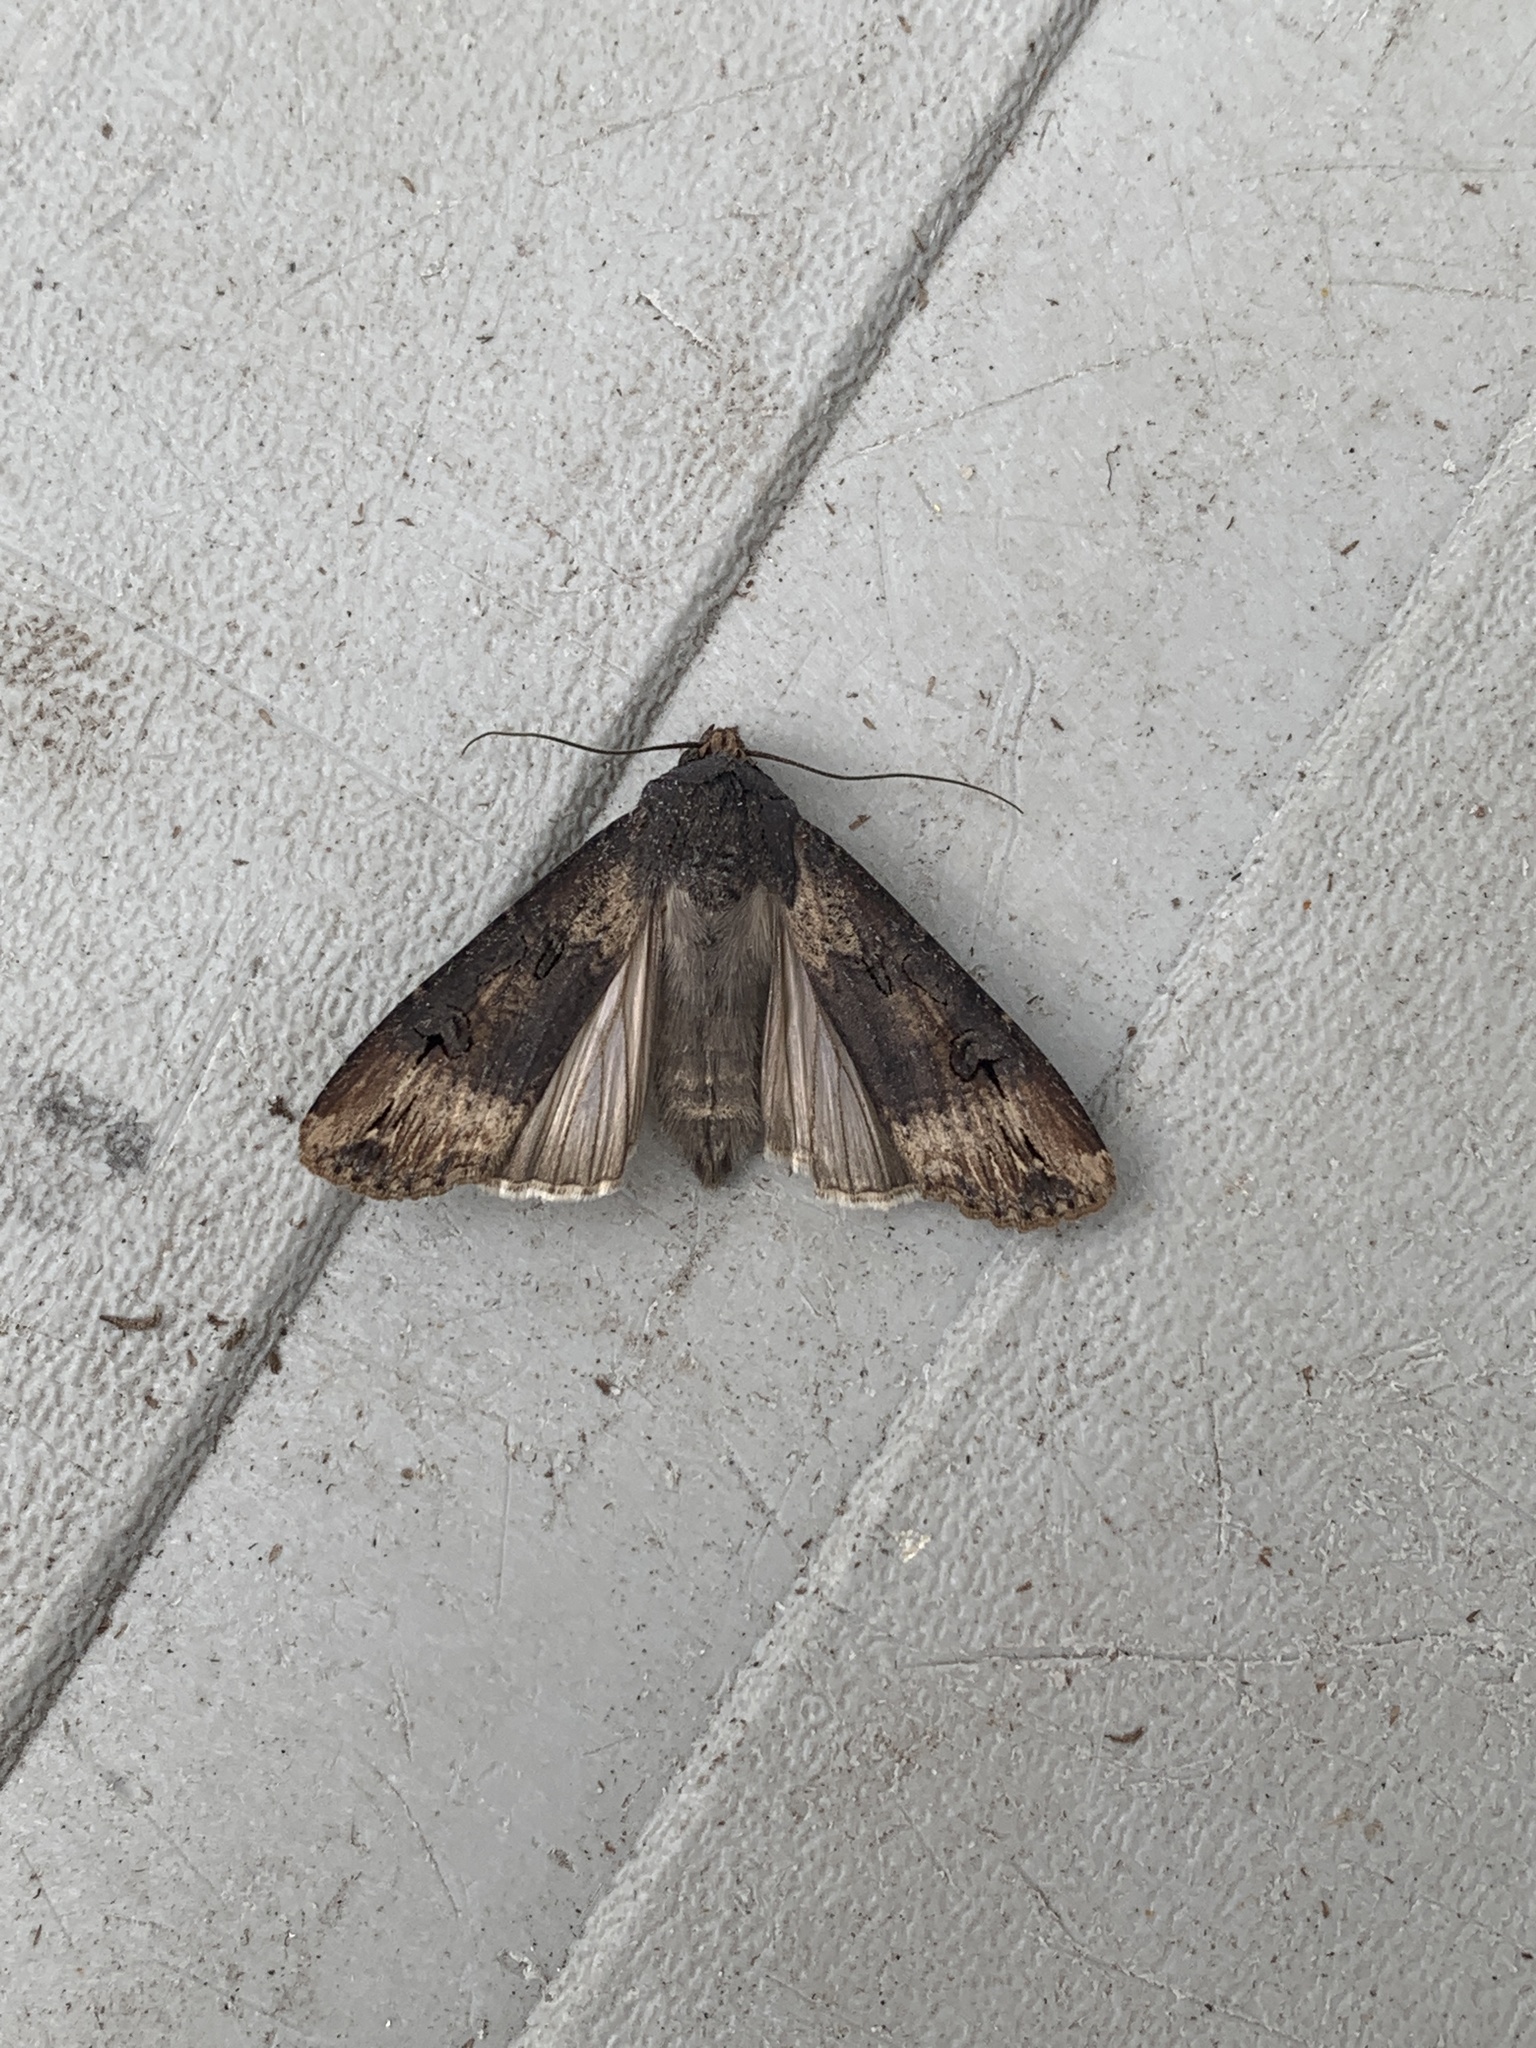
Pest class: cutworms